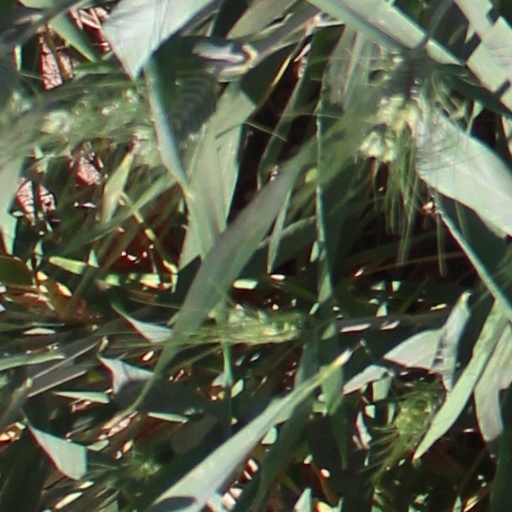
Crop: wheat